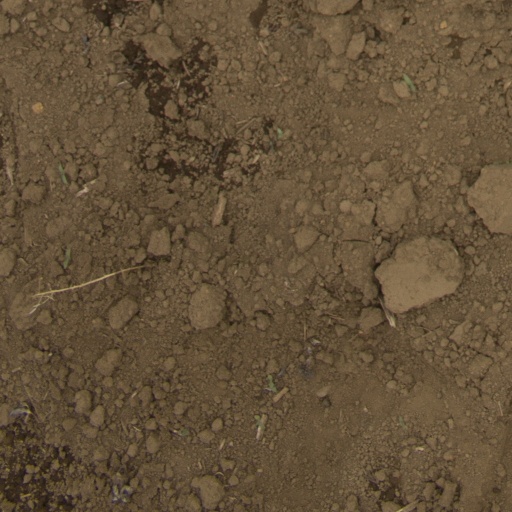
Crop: Jerusalem artichoke